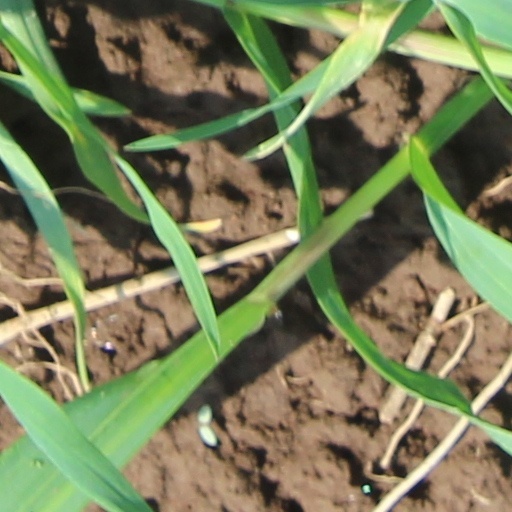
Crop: wheat